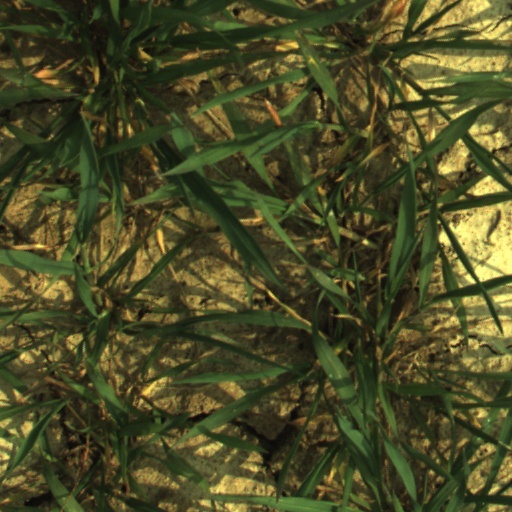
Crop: wheat